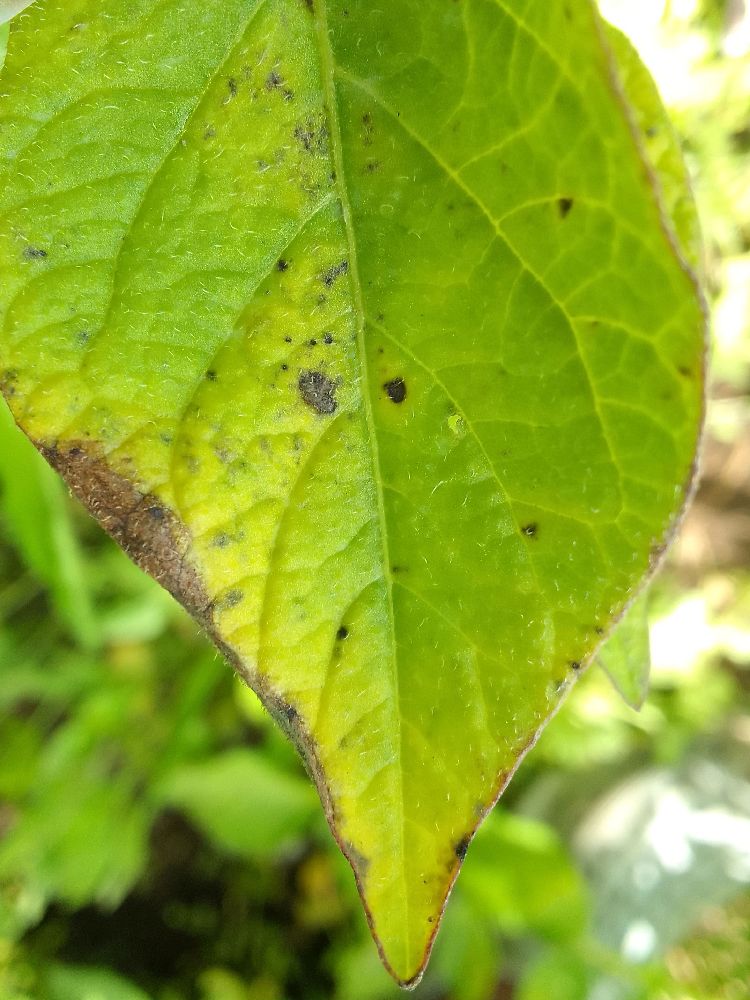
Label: Early blight